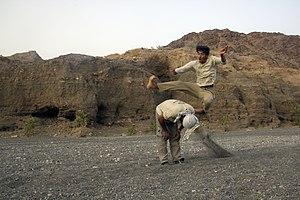
Niruyeh Moghavemat Basij («